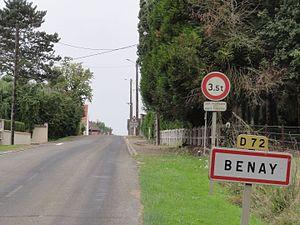
Benay est une commune française située dans le département de l'Aisne, en région Hauts-de-France.